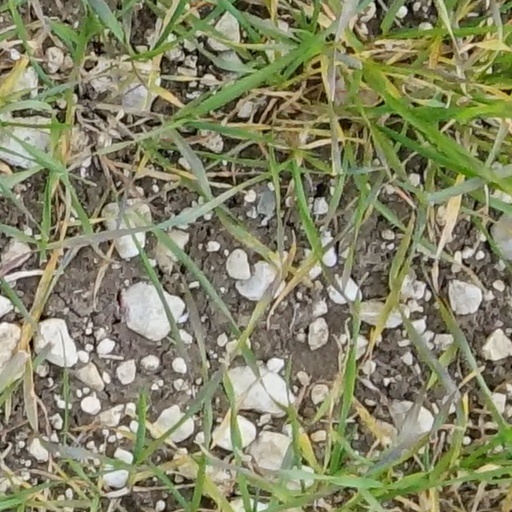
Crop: wheat